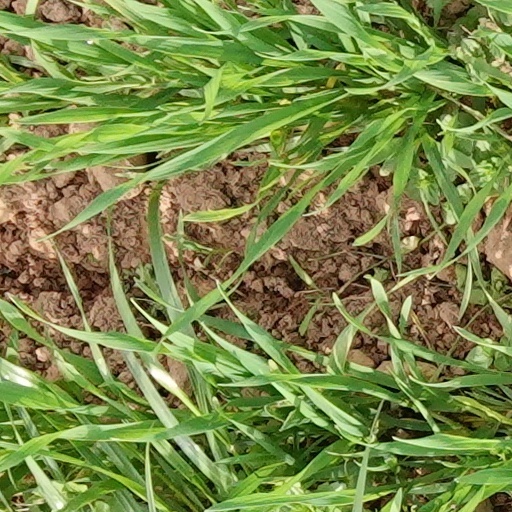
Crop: wheat